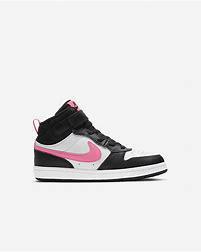
Brand: Nike
Model: Court Borough